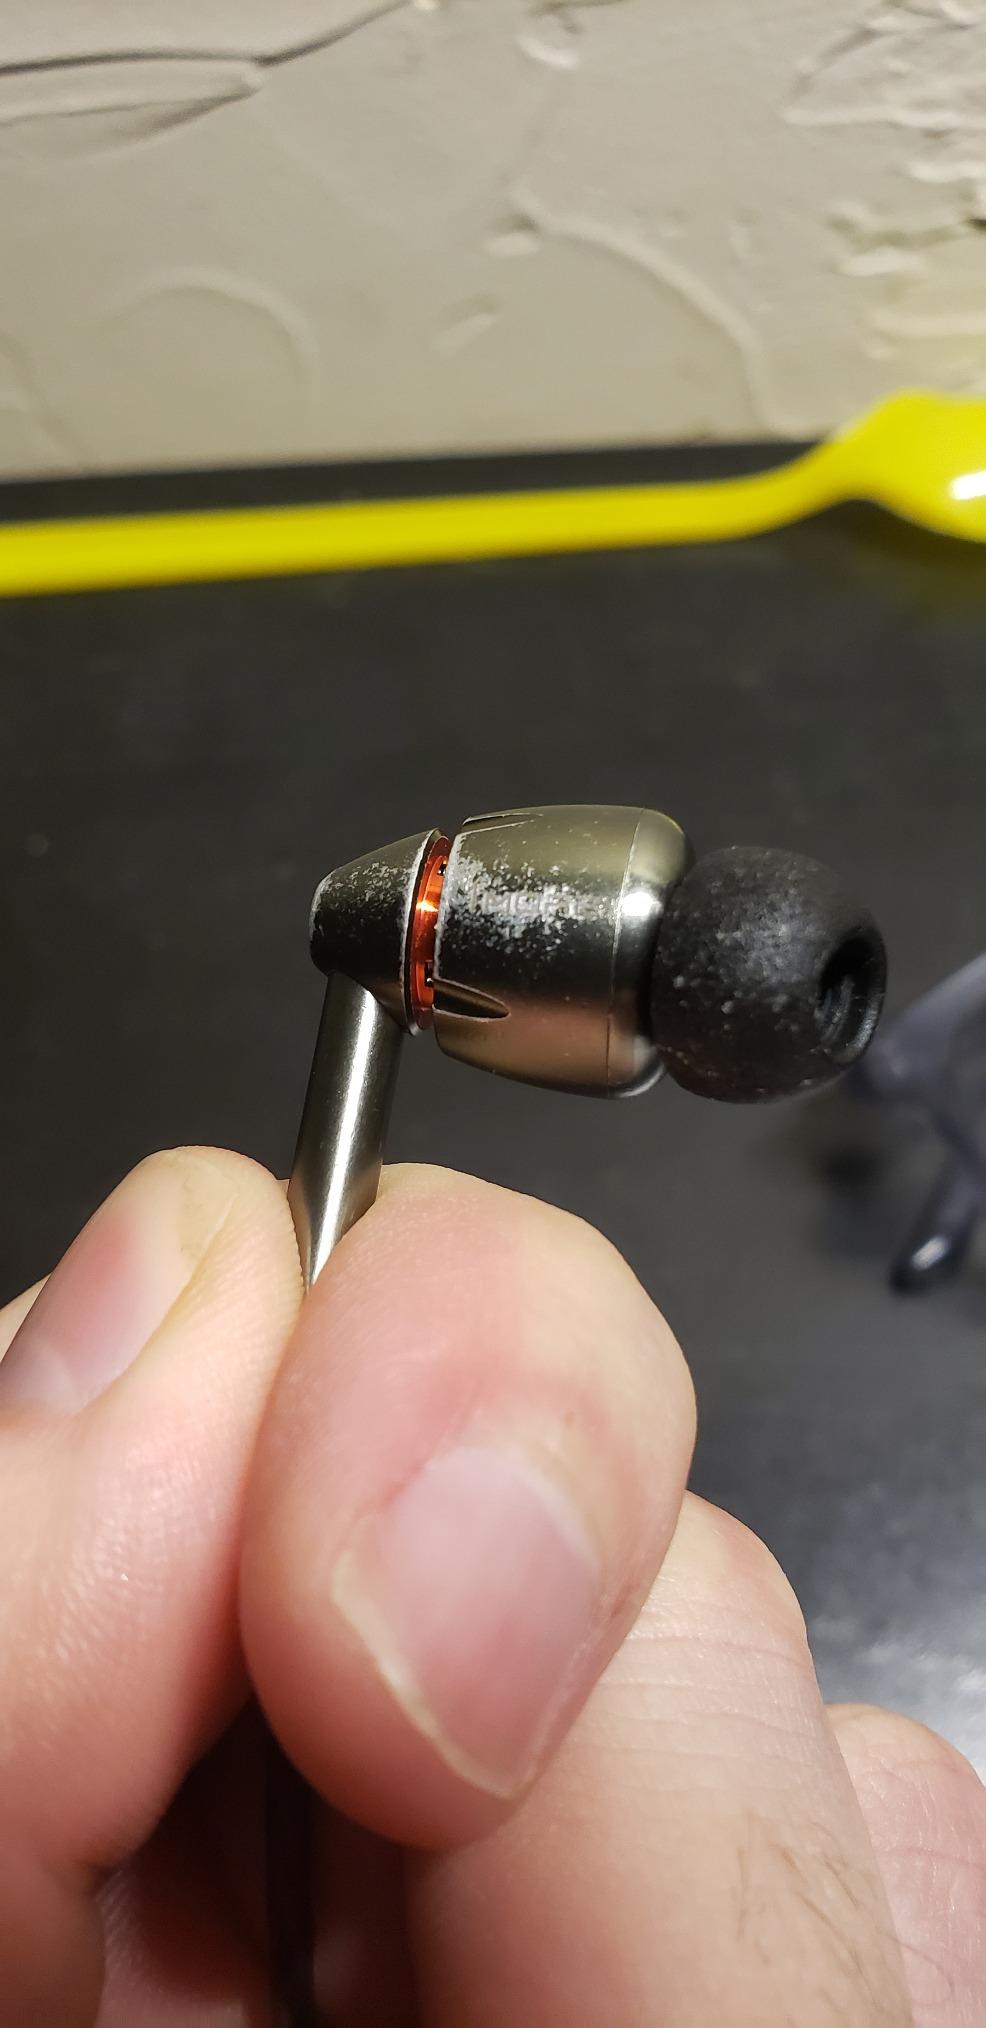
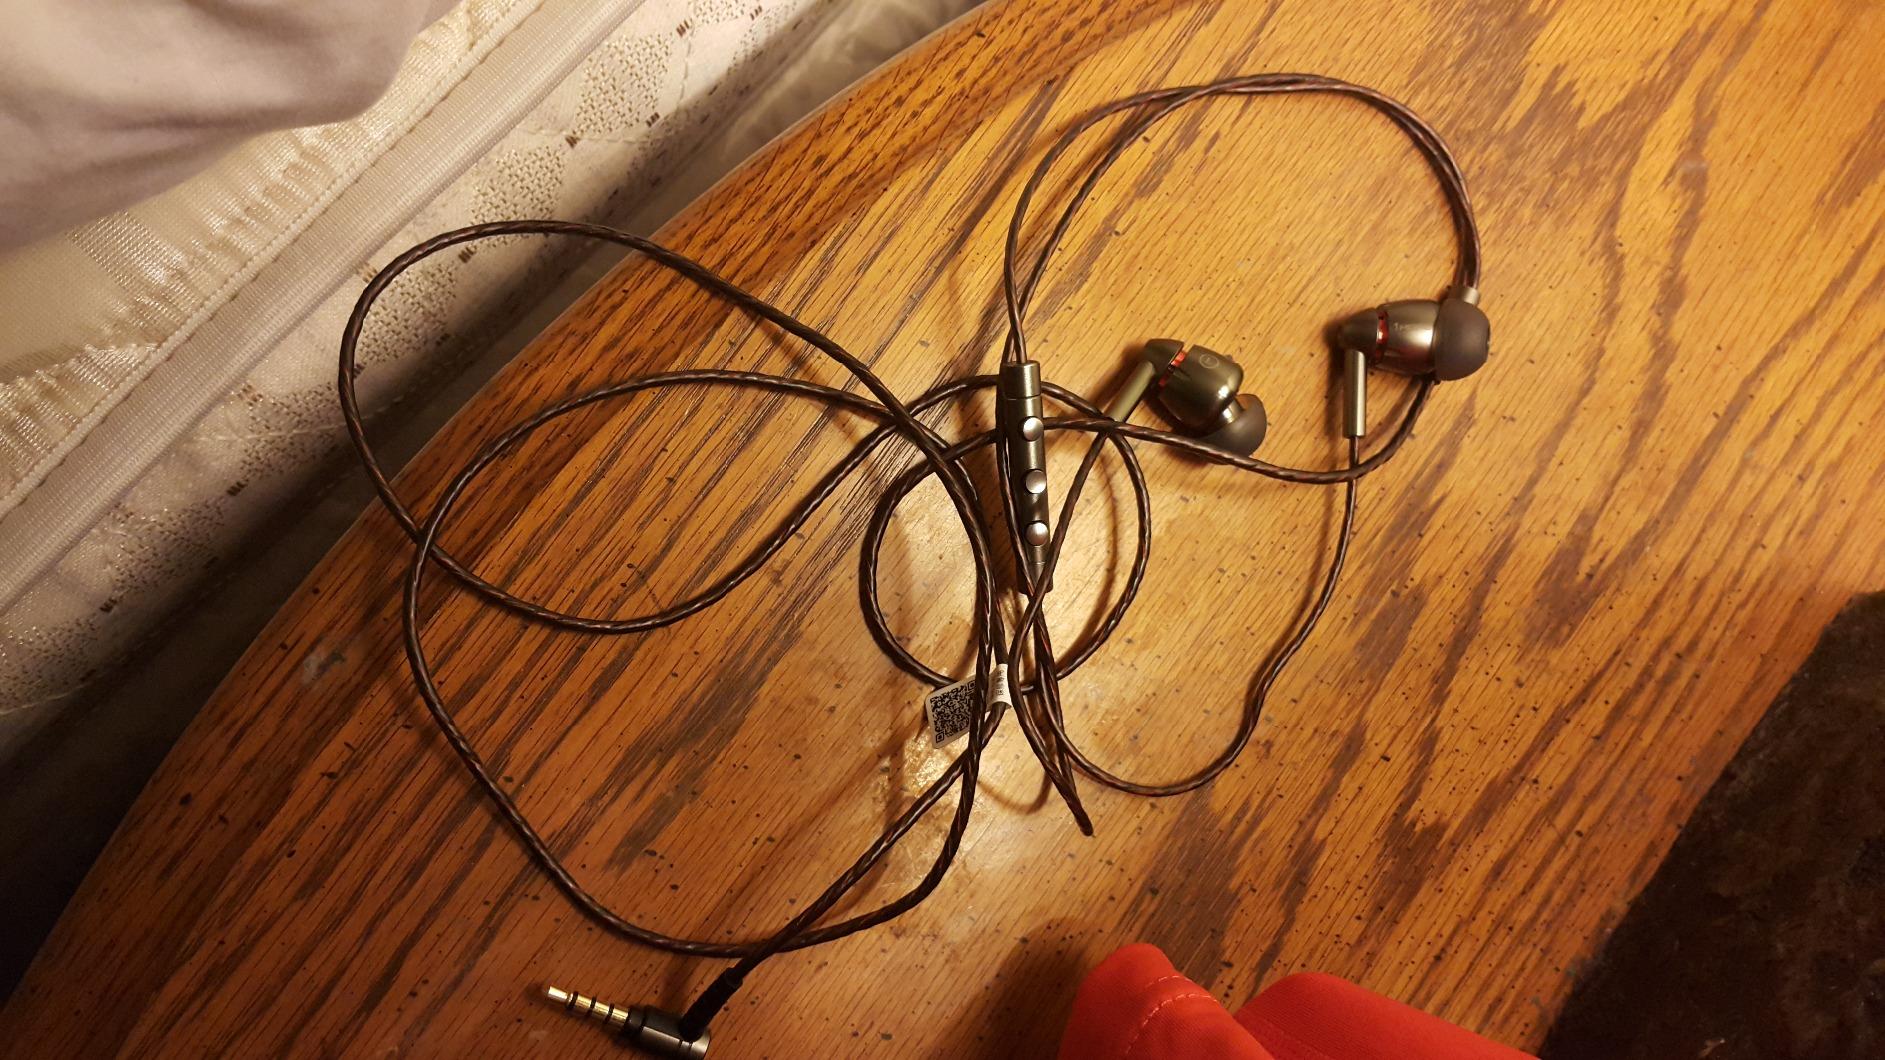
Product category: headphones
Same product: yes